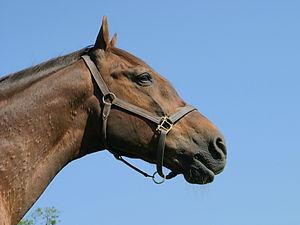
Ourasi, surnommé « Le Roi Fainéant », est un trotteur français alezan foncé né le 7 avril 1980 et mort le 12 janvier 2013, quadruple vainqueur du Prix d'Amérique. Il a été élu meilleur trotteur français de tous les temps par le journal L'Équipe en 2006. Son flegme et sa nonchalance en piste sont devenus légendaires et lui ont conféré un charisme très particulier, faisant de lui le trotteur le plus populaire de l'histoire des courses.
L'élevage du cheval en France est une pratique attestée depuis l'époque celte. Lié au prestige politique, à l'efficacité militaire et à la nécessité d'obtenir des animaux de travail au quotidien, il passe des mains de riches seigneurs et d'abbayes au Moyen Âge à celles des rois français, par le biais des haras nationaux créés sous Louis XIV par Colbert pour contrôler l'élevage privé. Son histoire dépend étroitement des activités humaines et des besoins de chaque époque qui voit émerger ou disparaître des types de chevaux spécifiques en fonction des usages et des besoins. La cavalerie militaire et le transport des personnes ou des matériaux, en particulier, sont les deux motivations principales à cet élevage. Si la réputation des chevaux de travail français, et surtout celle du Percheron, a franchi les frontières, celle des chevaux de selle militaires laisse à désirer. L'organisation de l'élevage et la création des registres de races, ou stud-books, ne date que de la fin du XIXᵉ siècle.